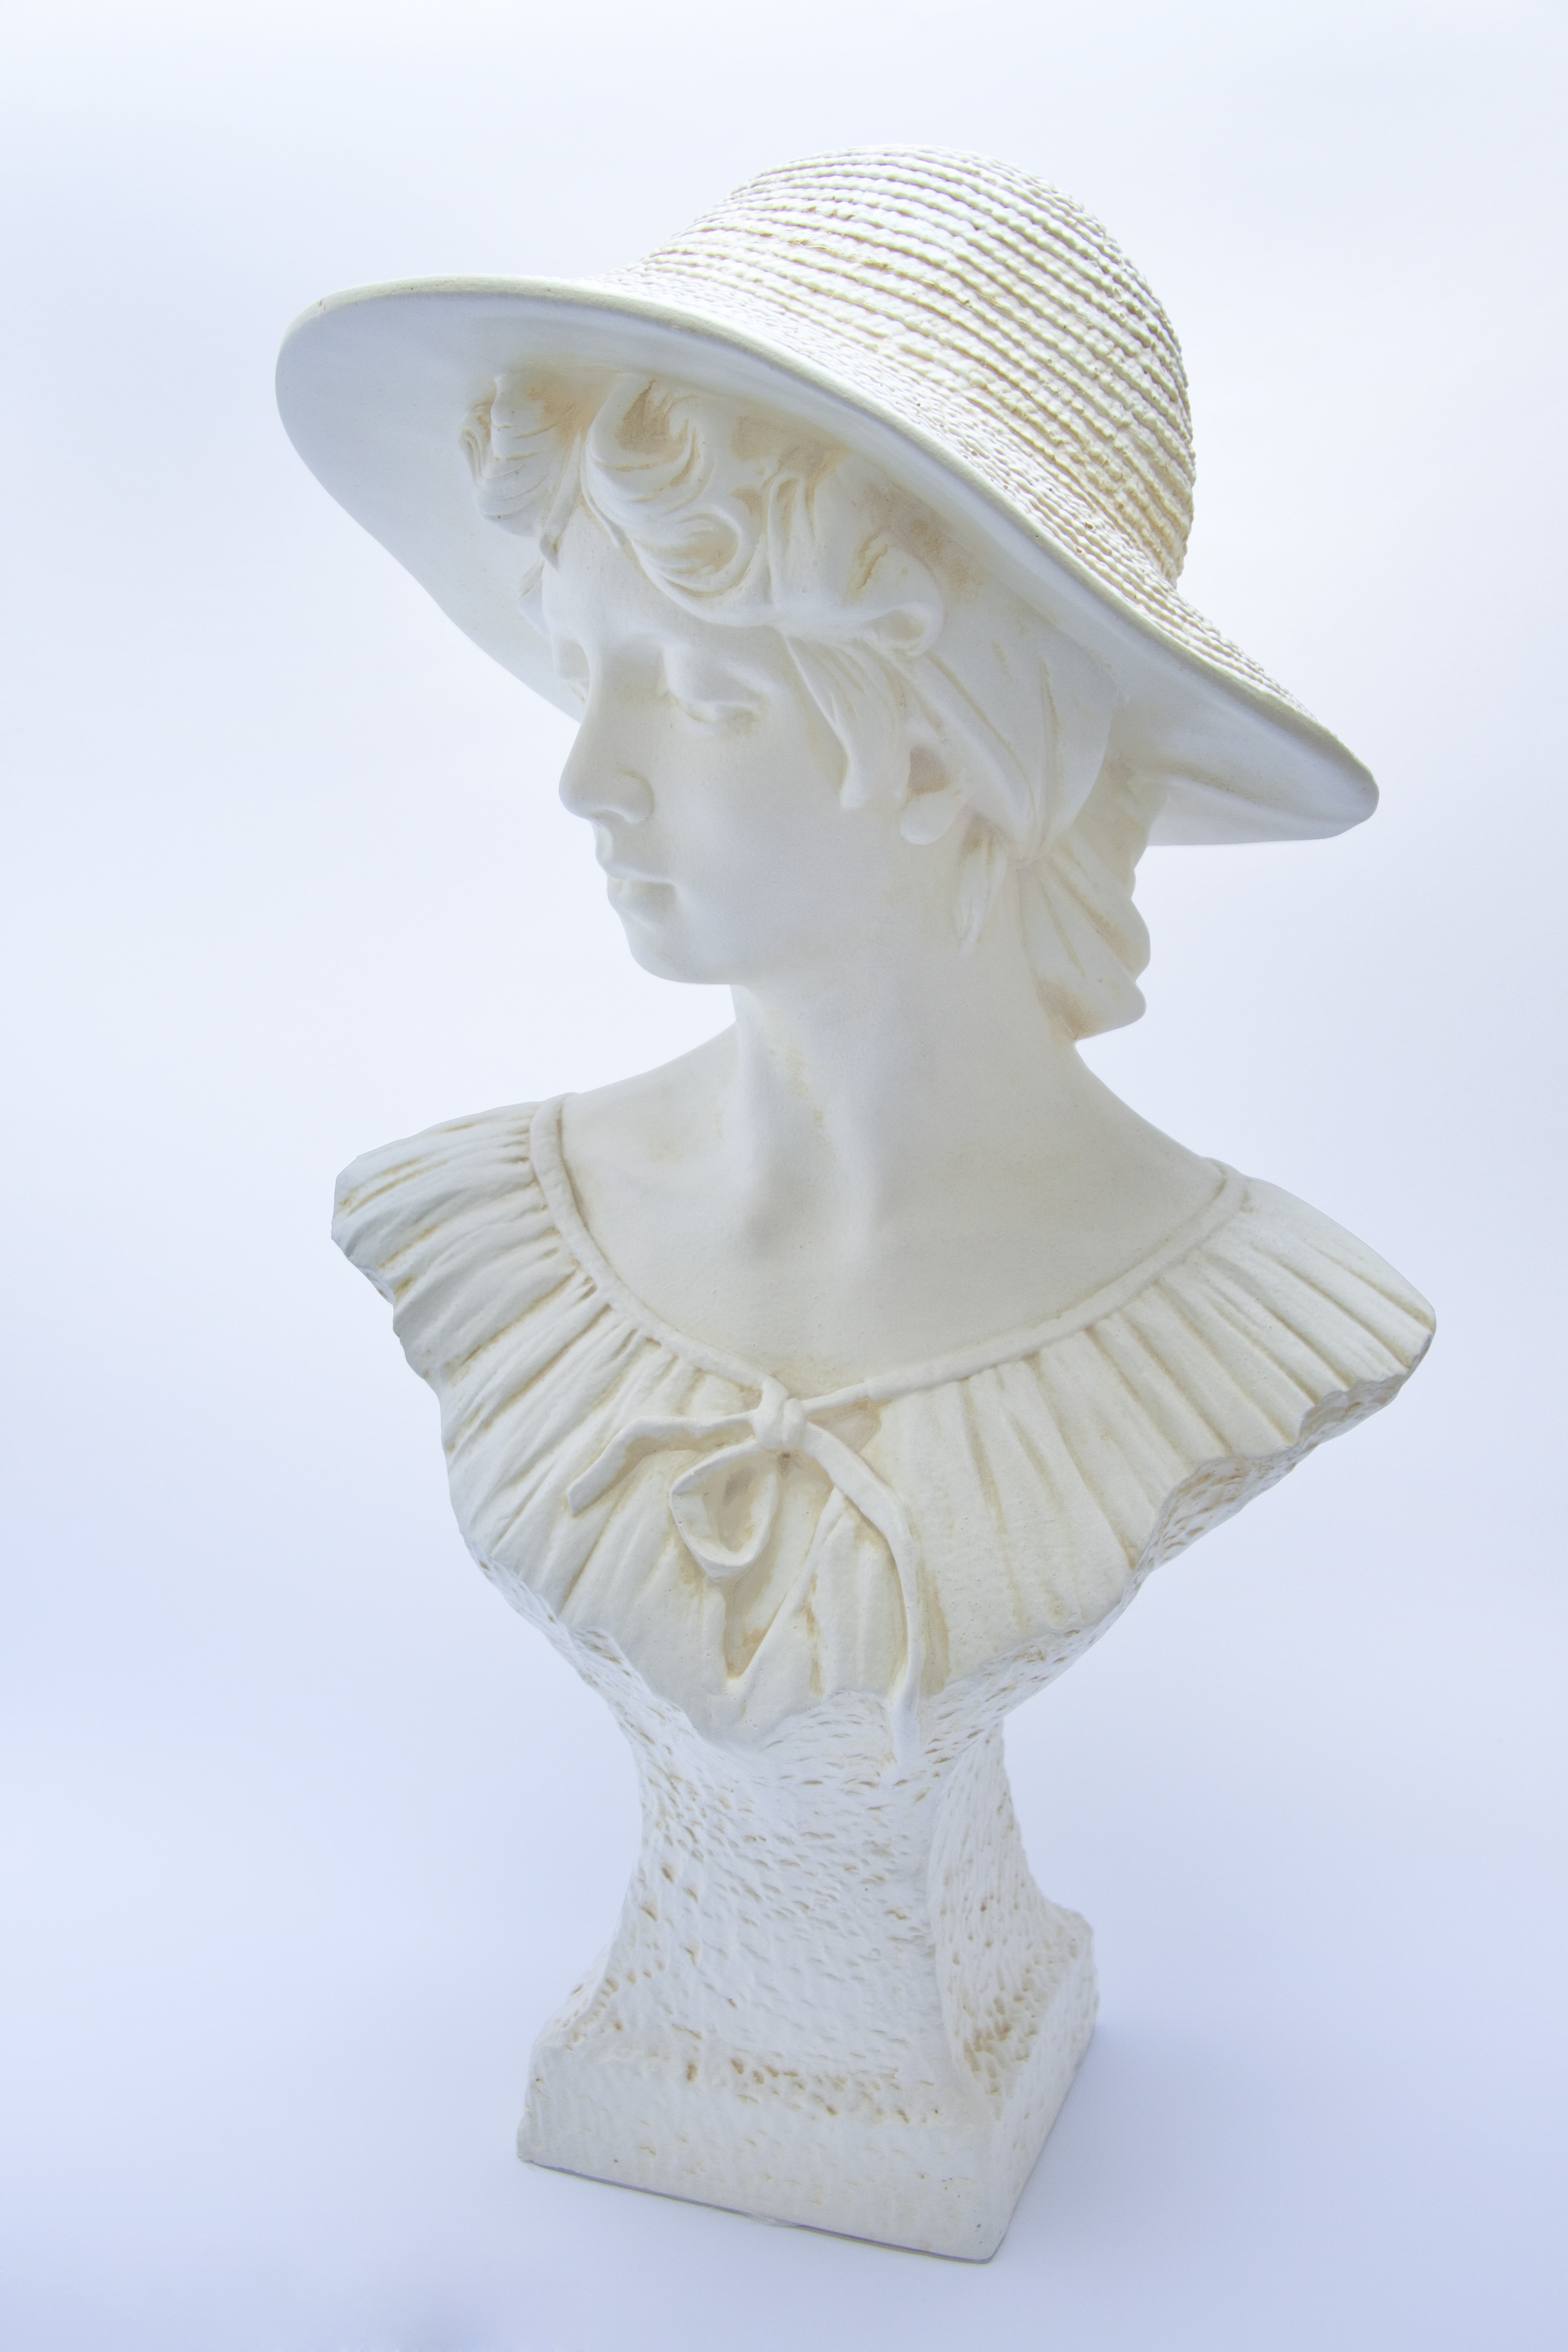
woman, white, antique, monument, statue, ceramic, hat, ornament, sculpture, art, figure, figurine, porcelain, gypsum, stone carving, the statue, sculpture of a woman